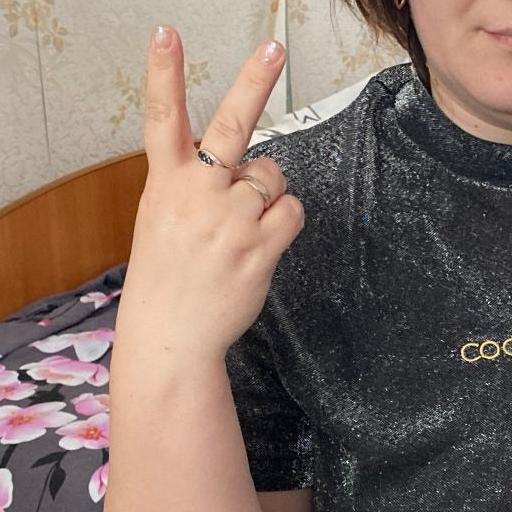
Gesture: peace_inverted